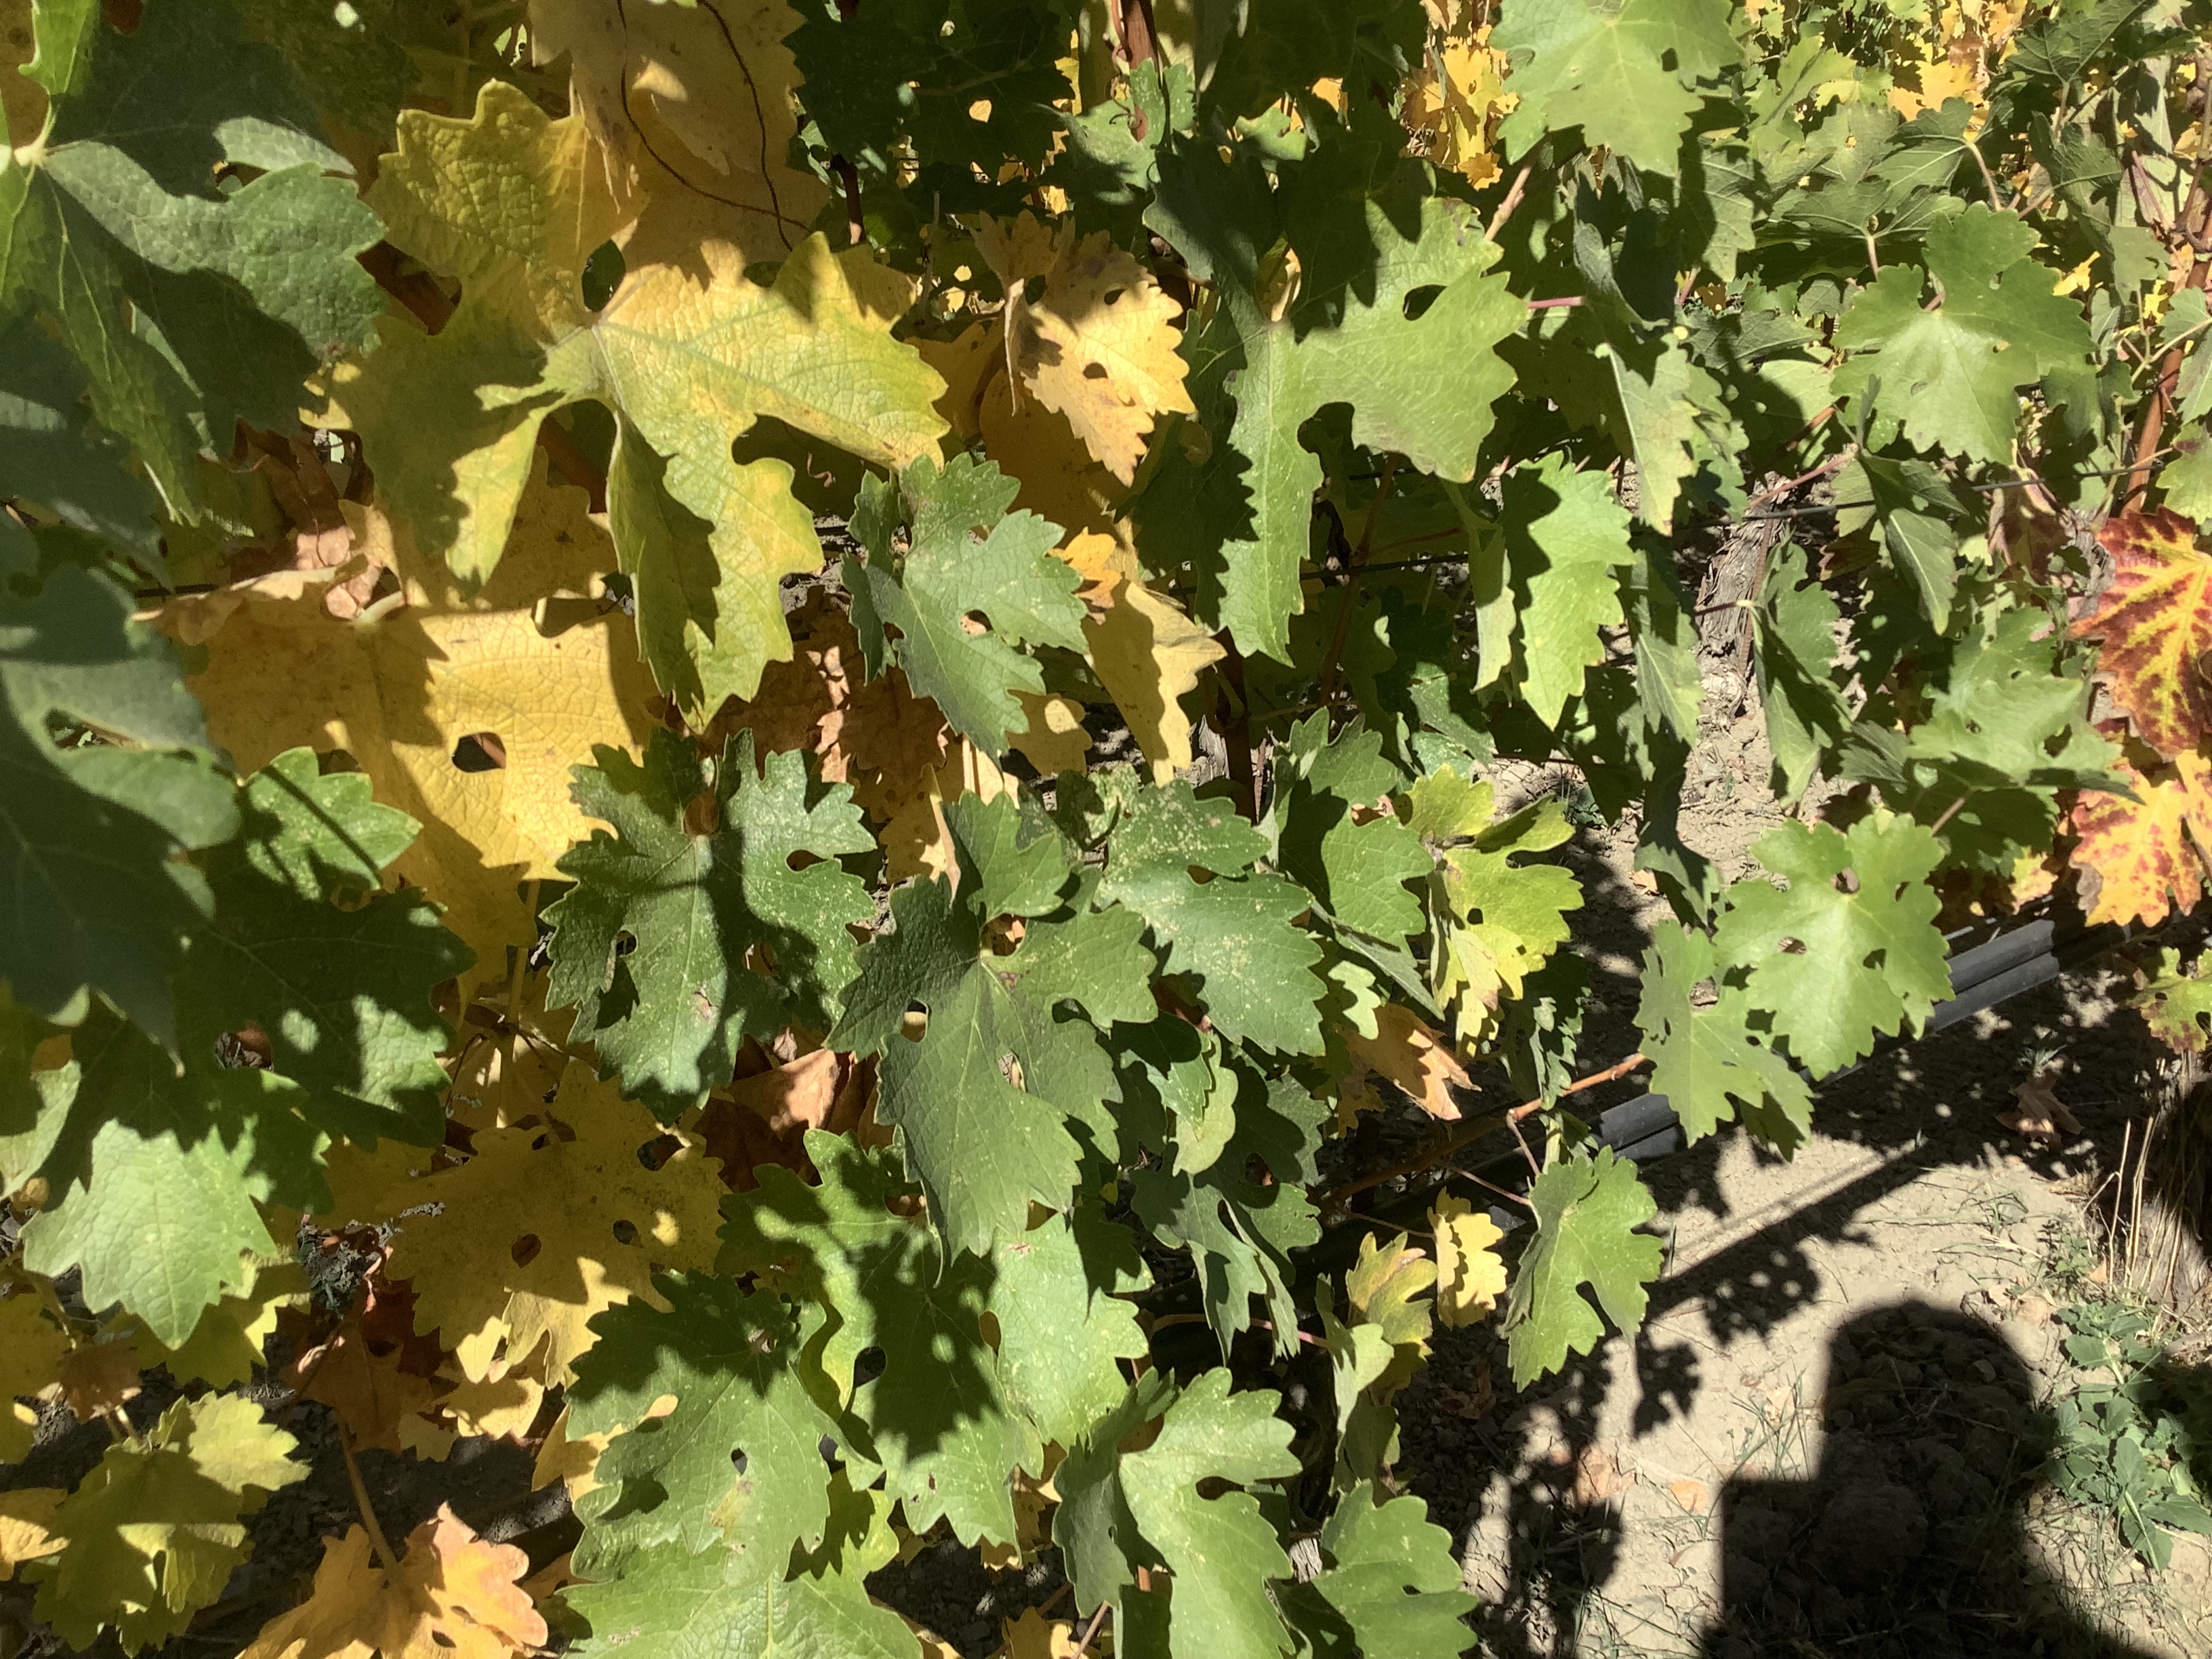
Label: No Virus